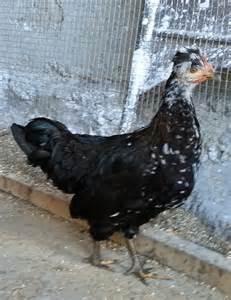
chicken